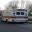
Label: ambulance